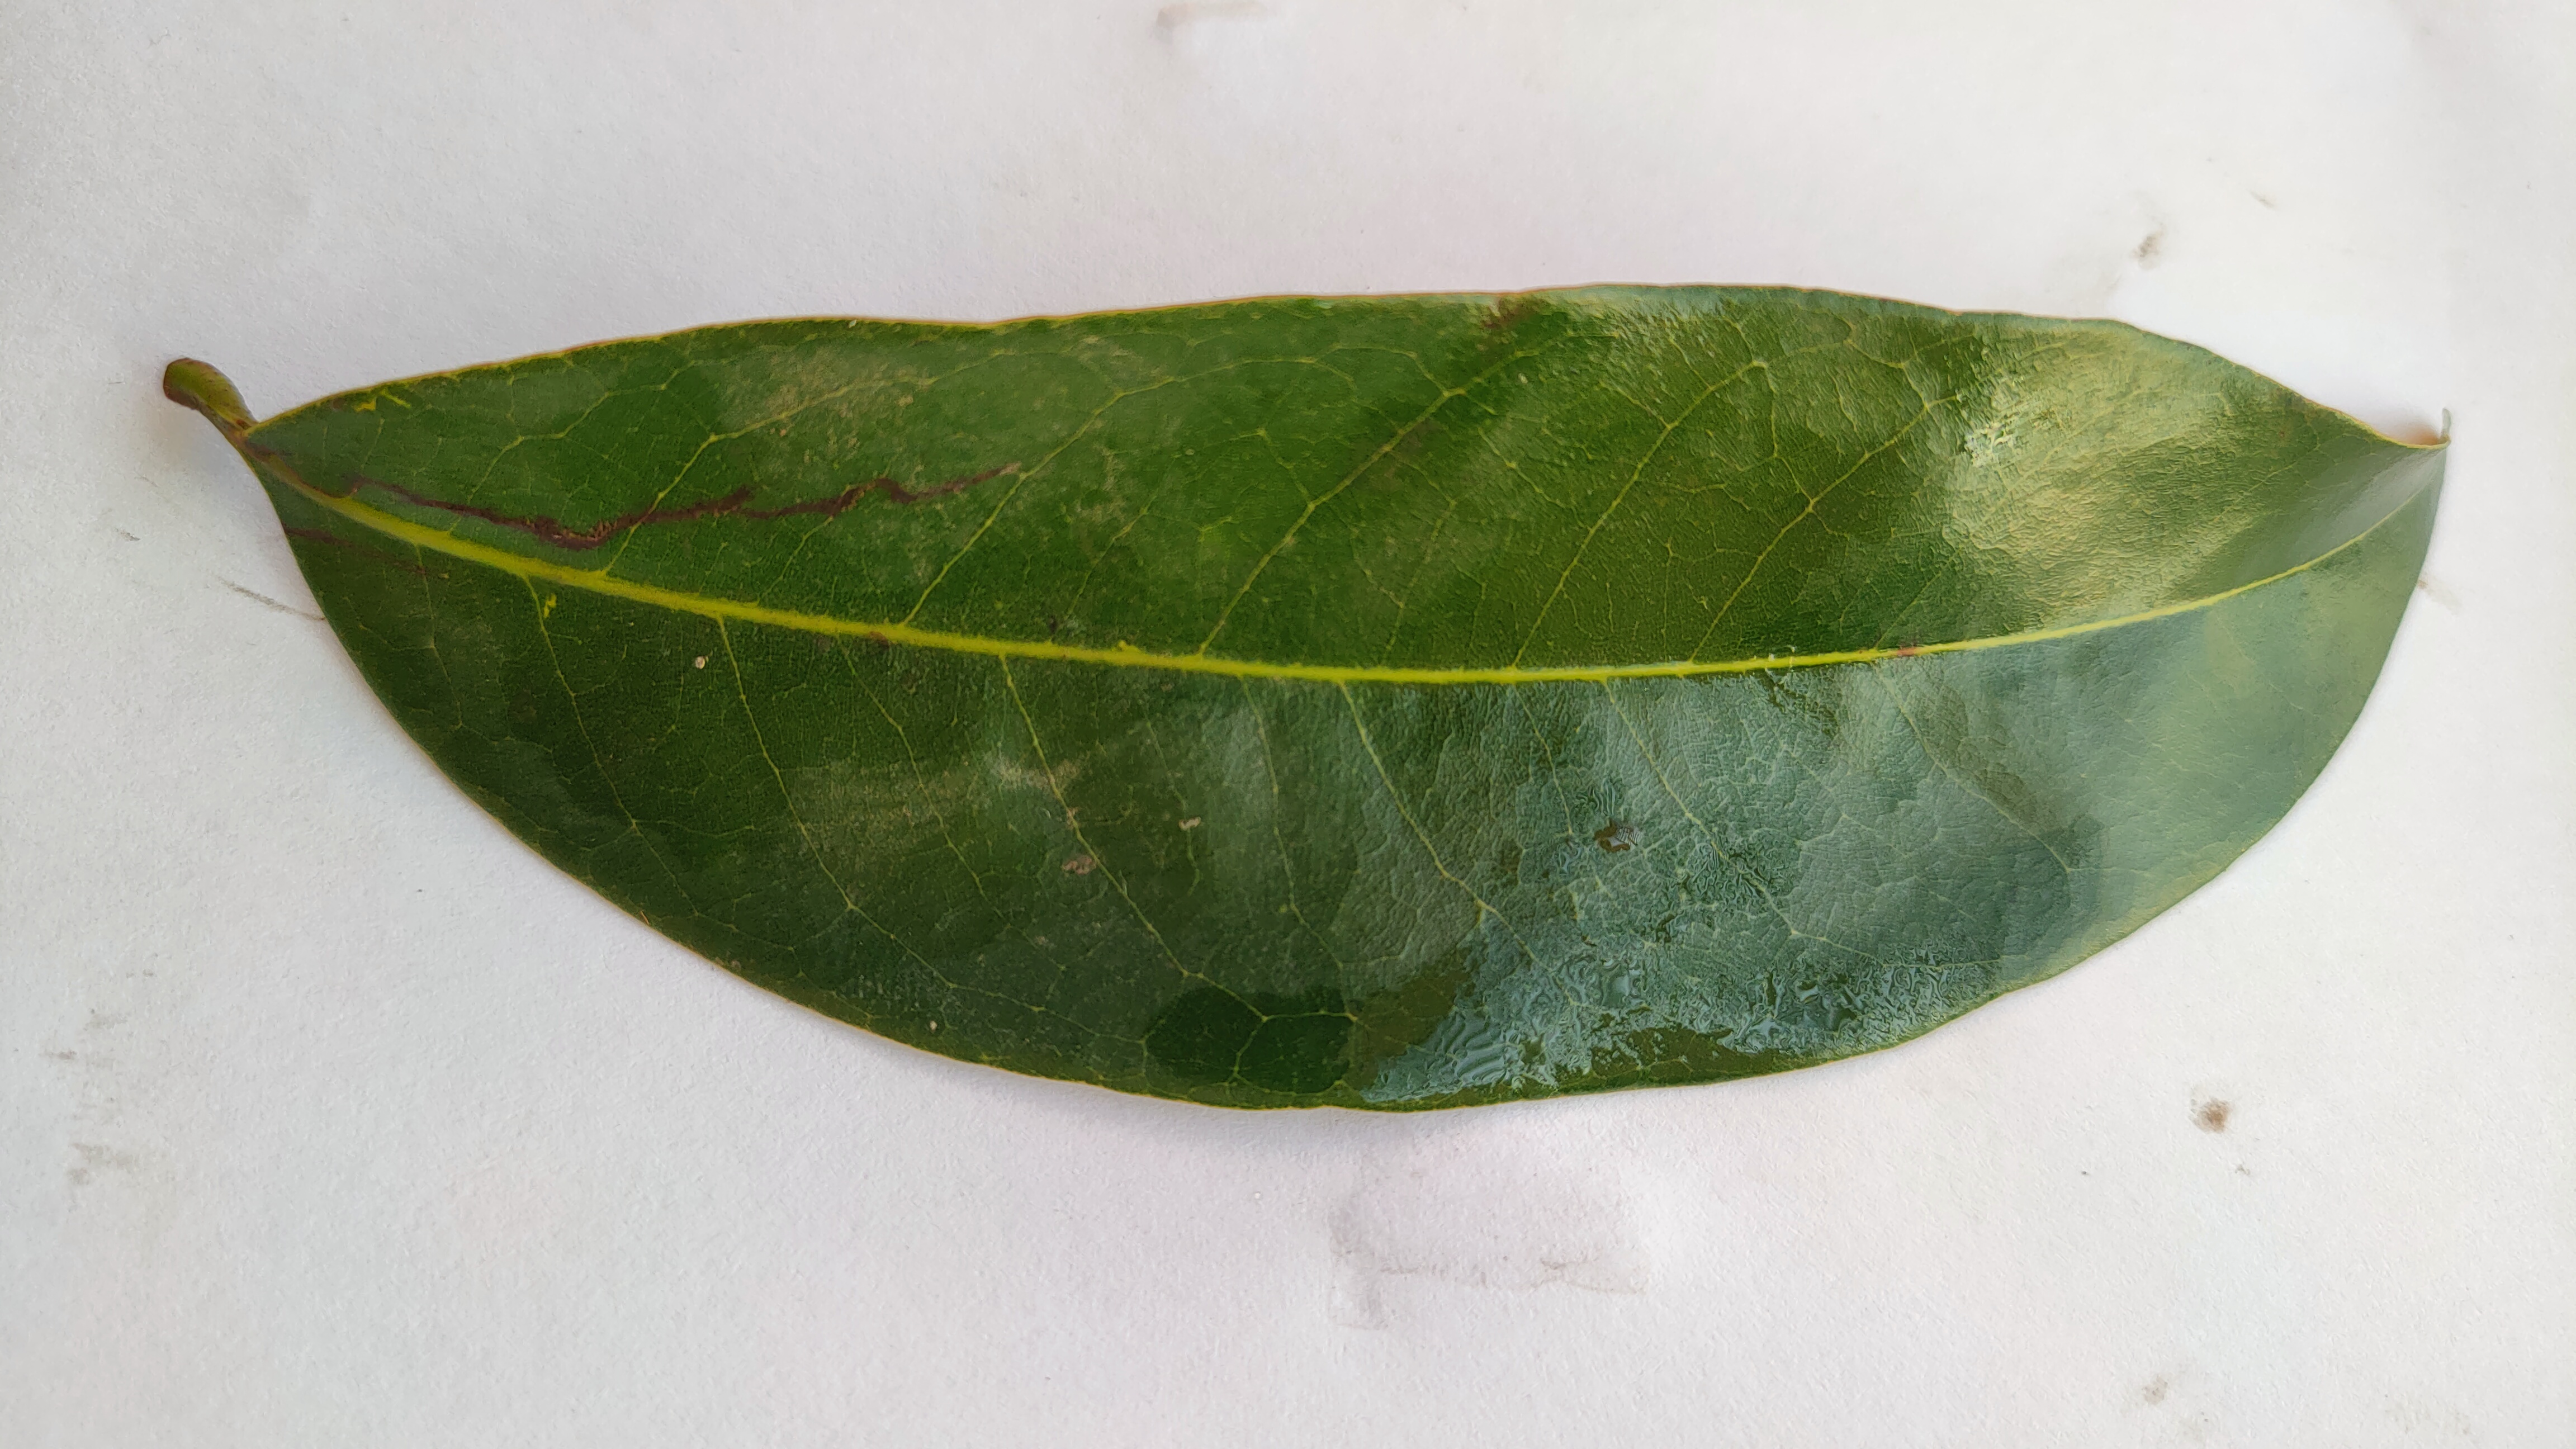
Leaf variety: Lychee